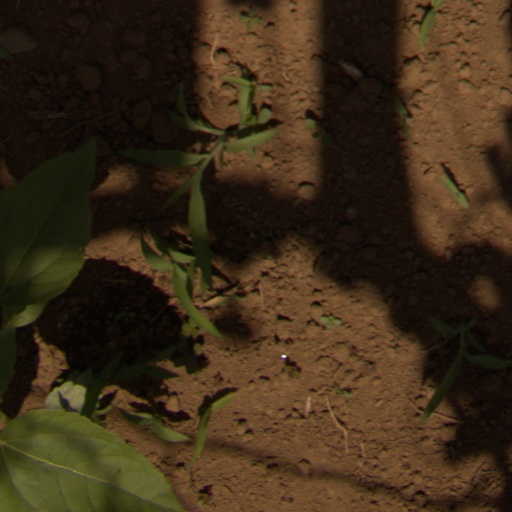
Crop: Jerusalem artichoke